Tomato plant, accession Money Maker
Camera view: horizontal (90 deg, fisheye); turntable rotation: 330 degrees
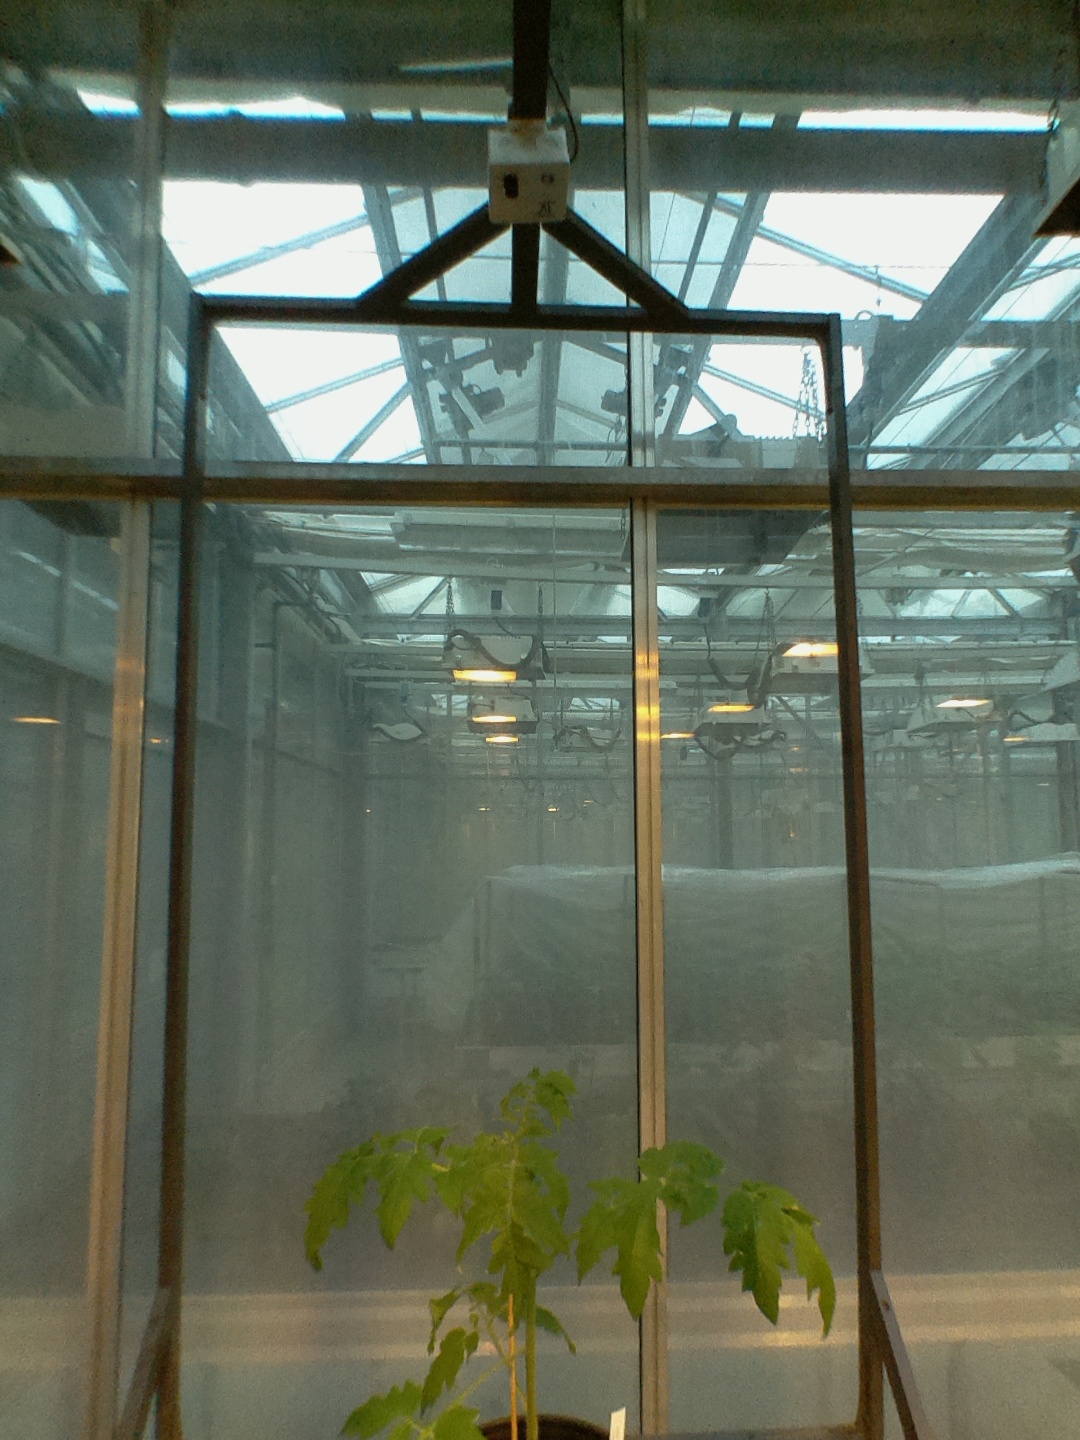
BBCH growth stage 14: 8 of true leaves visible